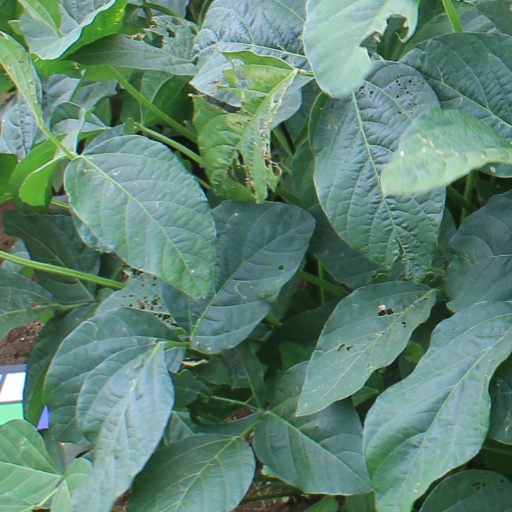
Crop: soybean